Powder

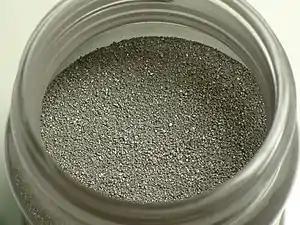
A small canister of metallic powder

A powder is a dry solid composed of many very fine particles that may flow freely when shaken or tilted. Powders are a special sub-class of granular materials, although the terms "powder" and "granular" are sometimes used to distinguish separate classes of material. In particular, "powders" refer to those granular materials that have the finer grain sizes, and that therefore have a greater tendency to form clumps when flowing. "Granulars" refer to the coarser granular materials that do not tend to form clumps except when wet.